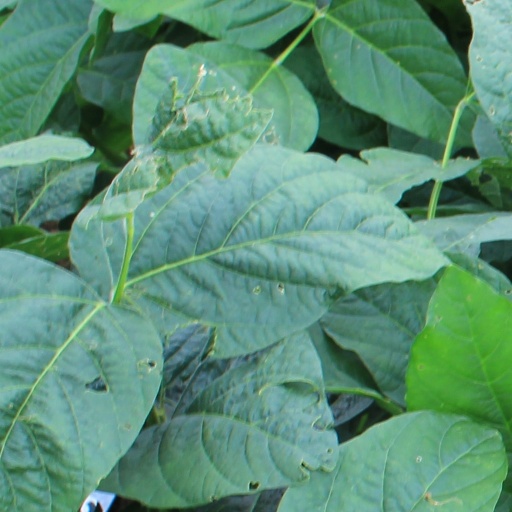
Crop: soybean